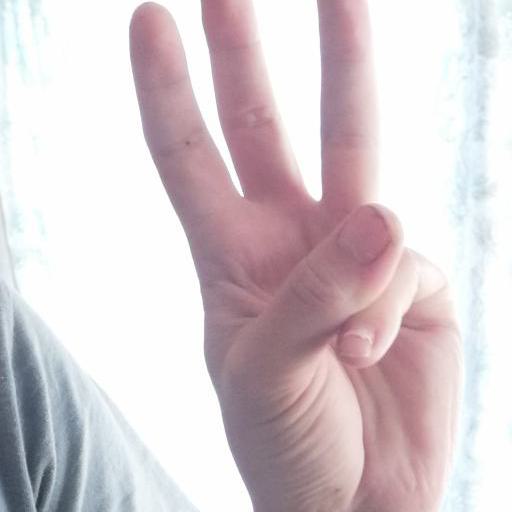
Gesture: three